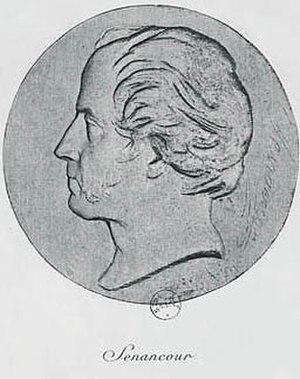
Étienne Pivert de Senancour, né à Paris le 16 novembre 1770 et mort à Saint-Cloud le 10 janvier 1846, est un écrivain du premier romantisme français.